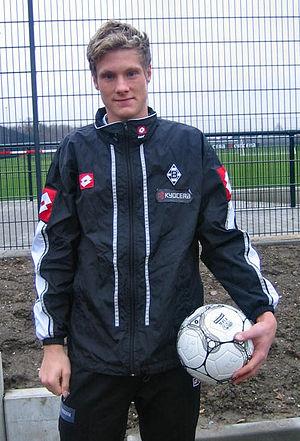
Marcell Jansen, né le 4 novembre 1985 à Mönchengladbach, est un ancien footballeur allemand évoluant au poste de milieu latéral gauche et d'arrière gauche.